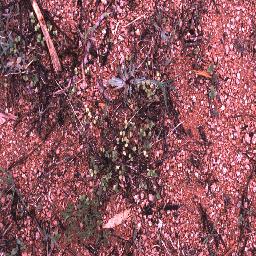
Label: negative